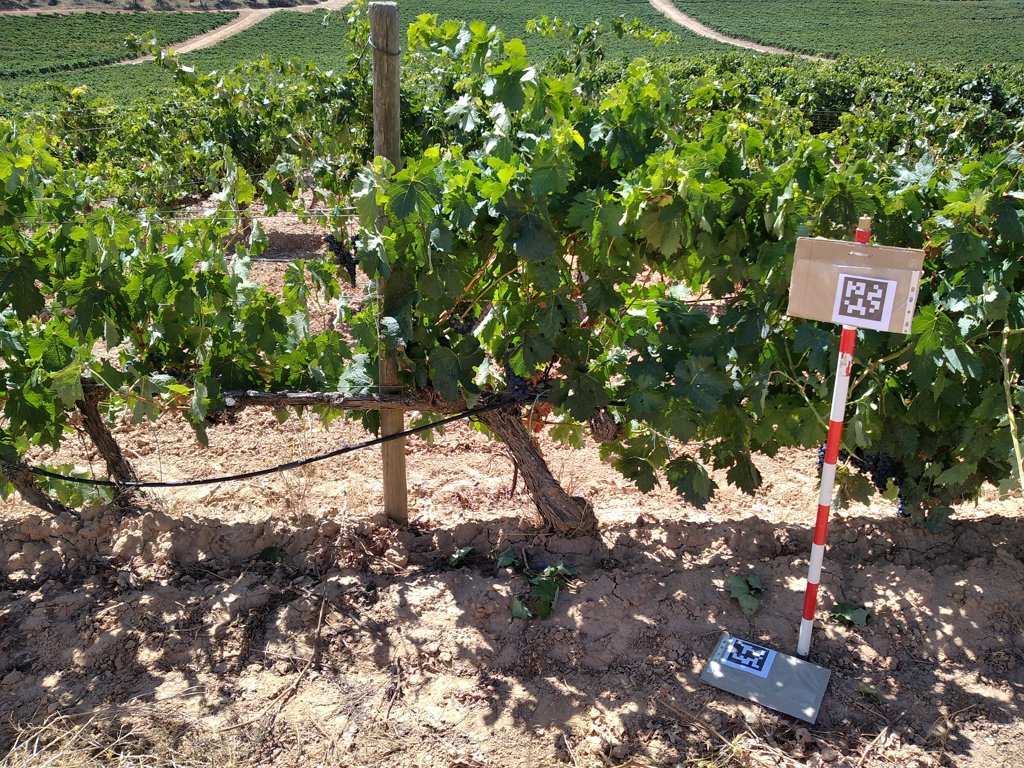
Berries visible: 137
Grape clusters: 5